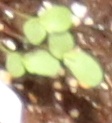
Label: Flax